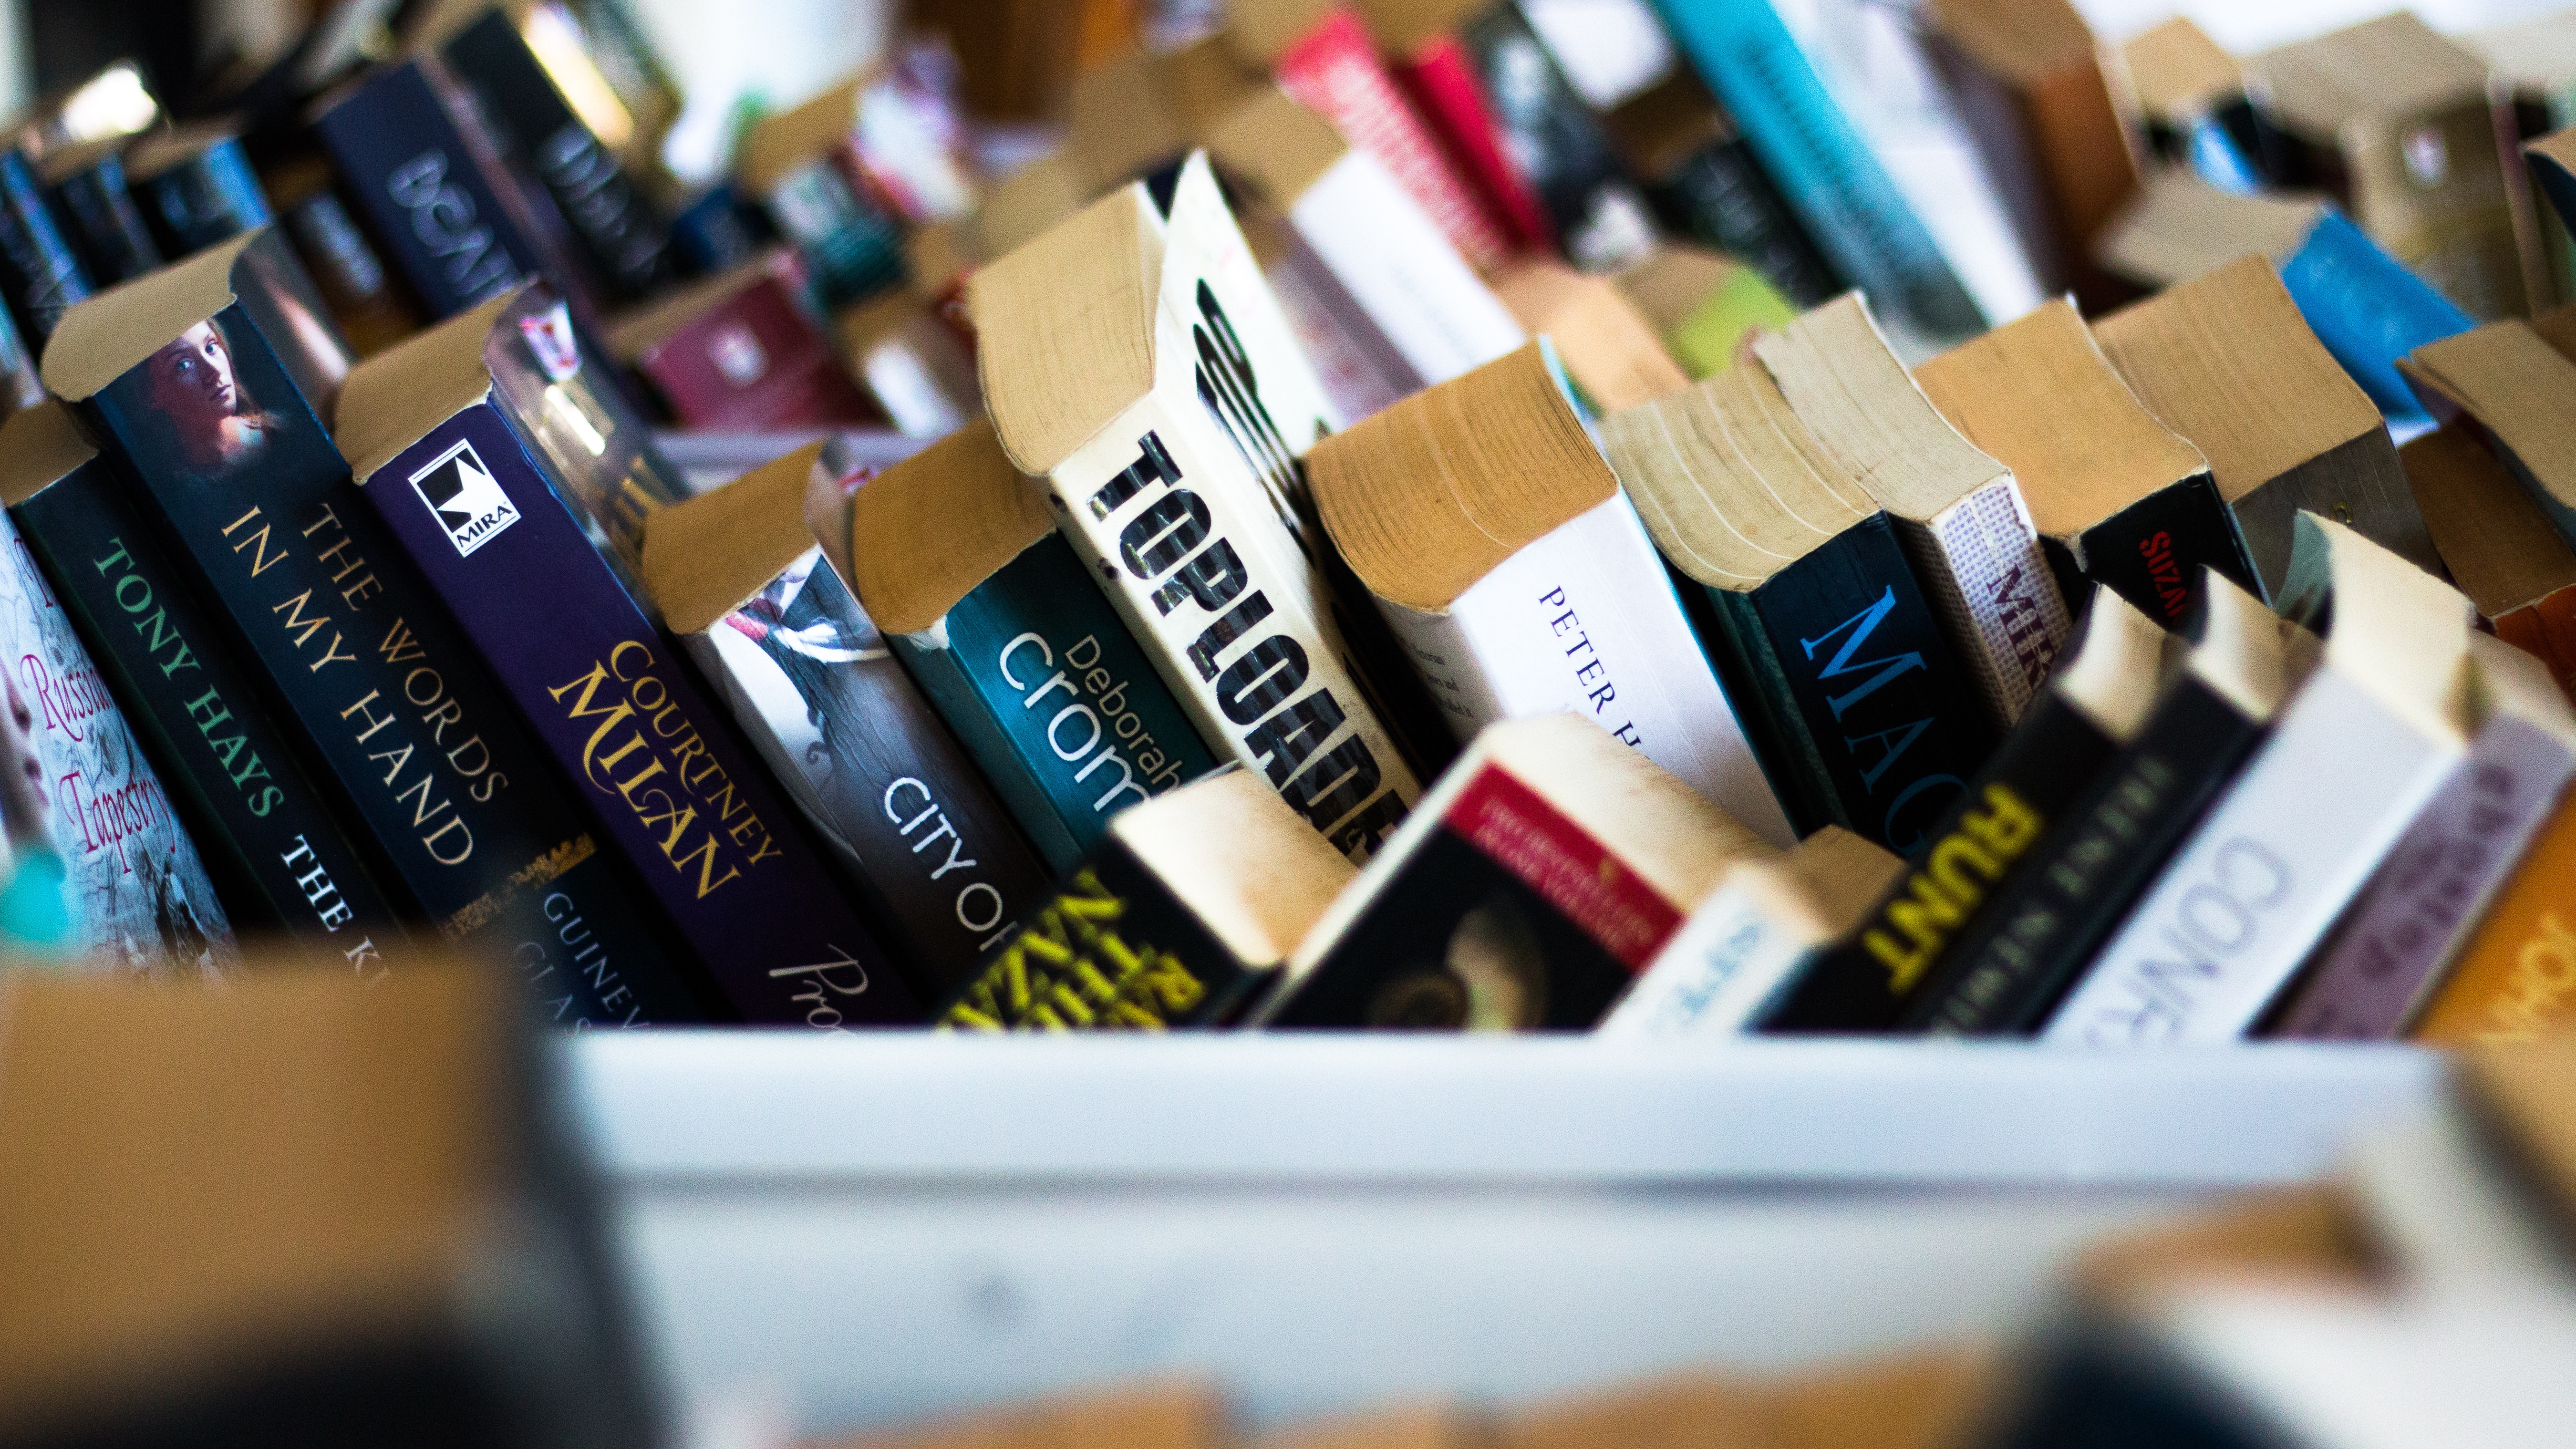
product, Material property, furniture, font, collection, shelf